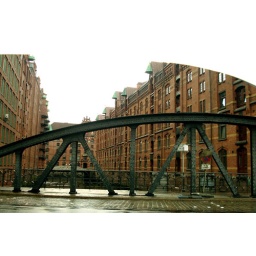
the typcal red buildings along the river in Hamburg. View from a bridge....